Lil Dicky

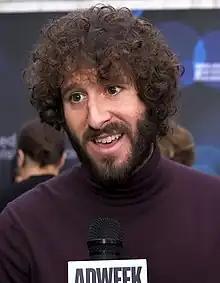
Lil Dicky in 2019

David Andrew Burd (born March 15, 1988), better known by his stage name Lil Dicky, is an American rapper, singer, comedian, and actor. He first received recognition after the music video for his 2013 song, "Ex-Boyfriend" became a viral hit—earning over one million views on YouTube in 24 hours. His 2014 single, "Save Dat Money" (featuring Fetty Wap and Rich Homie Quan), marked his first entry on the "Billboard" Hot 100, received double platinum certification by the Recording Industry Association of America (RIAA), and preceded his debut studio album, "Professional Rapper" (2015).